Mast radiator

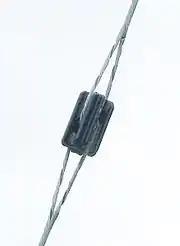
Guy lines have egg-shaped strain insulators inserted to prevent the high voltage on the mast from reaching the ground, and to break the lines into segments with non-resonant lengths.

A single mast radiator is an omnidirectional antenna which radiates equal radio wave power in all horizontal directions. Mast radiators radiate vertically polarized radio waves, with most of the power emitted at low elevation angles. In the medium frequency (MF) and low frequency (LF) bands AM radio stations cover their listening area using "ground waves", vertically polarized radio waves which travel close to the ground surface, following the contour of the terrain. Mast radiators make good ground wave antennas, and are the main type of transmitting antennas used by AM radio stations, as well as other radio services in the MF and LF bands. They also can radiate enough power at higher elevation angles for "skywave" (skip) radio transmission.